Nansen International Office for Refugees

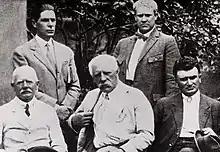
The Armenia commission of the League of Nations. From left, on the first row are Georges Carle, Fridtjof Nansen and C.E. Dupuis. In the background are Pio Le Savio (left) and Vidkun Quisling (right).

The "Office International Nansen pour les Réfugiés" was established in 1930 by the League of Nations, shortly after the death of its name patron Fridtjof Nansen to continue his successful work in international aid for refugee. It thus continued the organization in Geneva, Switzerland, founded by Nansen in 1921. The League also provided the administrative expenses for the Nansen Office though only for fees charged for the Nansen passport since its revenues for welfare and relief were obtained from private contributions.